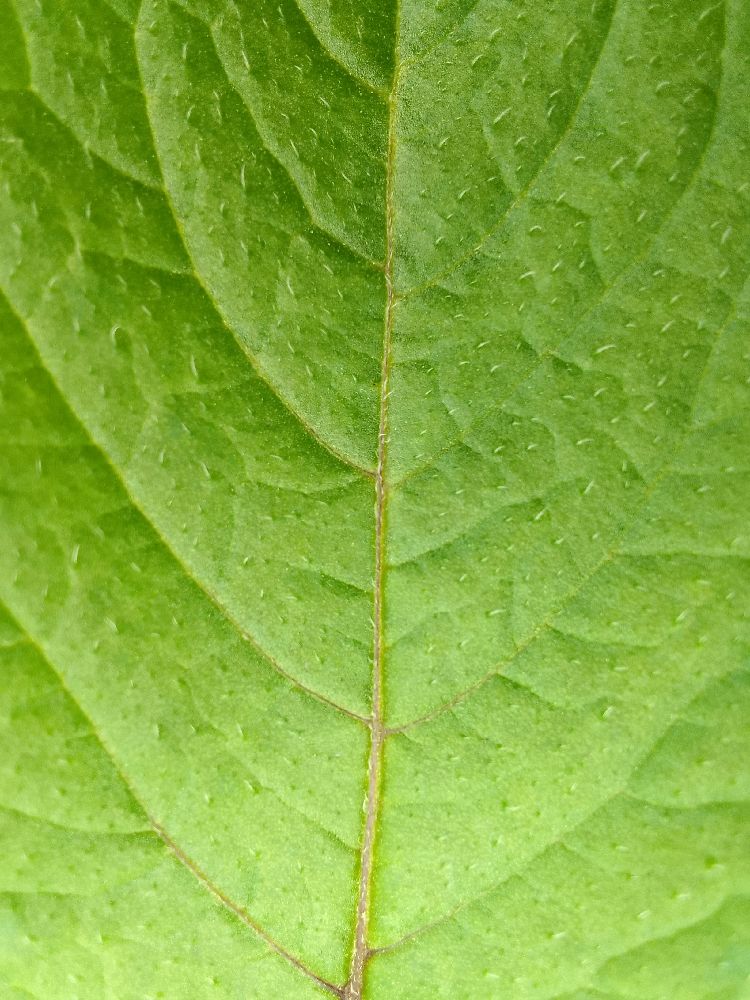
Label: Healthy